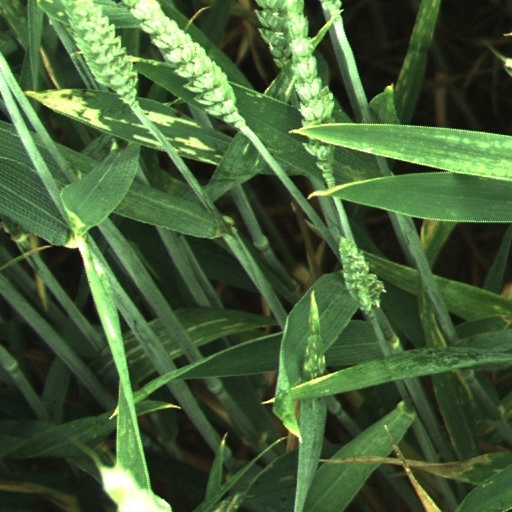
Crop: wheat